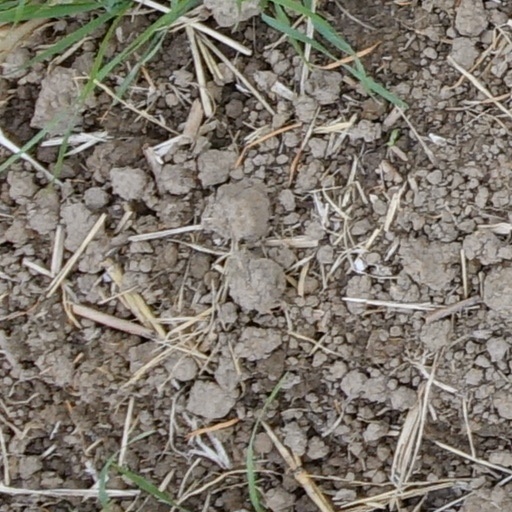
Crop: wheat